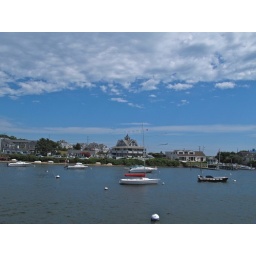
Coming into Falmouth on July Fourth, kites flying over a house on the harbor